Unidade de Pronto Atendimento

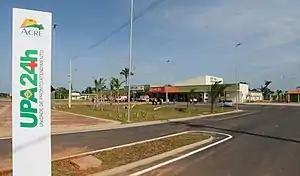
Emergency Care Unit located in Rio Branco, Acre.

Unidade de Pronto Atendimento (English: Emergency Care Unit), abbreviated as UPA or UPA 24h, is a type of health center that can be found in many cities in Brazil. They are responsible for providing medium complexity health care, forming a network organized in conjunction with primary care and hospital care. The units also have the purpose of reducing the queues in hospital emergency rooms, avoiding that less complex cases are transferred directly to the hospitals, as well as increasing the service capacity of the Unified Health System (SUS).